Charles Philipon

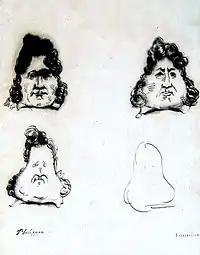
Louis-Philippe transformed into pear

In the fall of 1830 Philipon, as supporter of the Revolution of July, expected much of the new regime. The first issues of "La Caricature" contained no political charges. Chief editor and friend of Philipon, Balzac, contributed extensively in this period, signing his articles under various pseudonyms. Anti-clericalism, already present in "La Silhouette", persistently manifested itself in both texts and illustrations. The memory of Napoleon still lived.